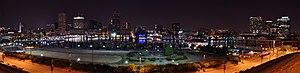
Panorama nocturne en quatre segments du port intérieur de Baltimore vu depuis Federal Hill.